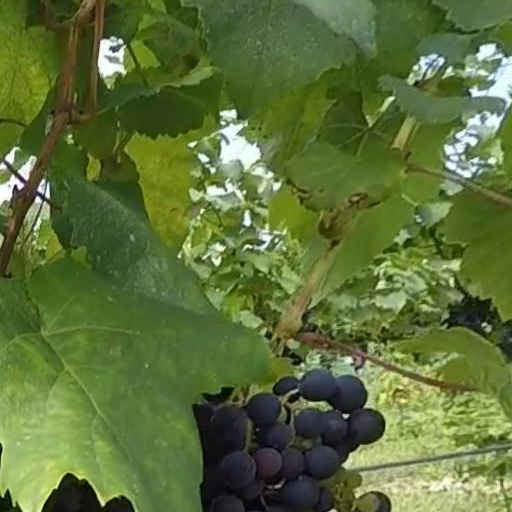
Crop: grape